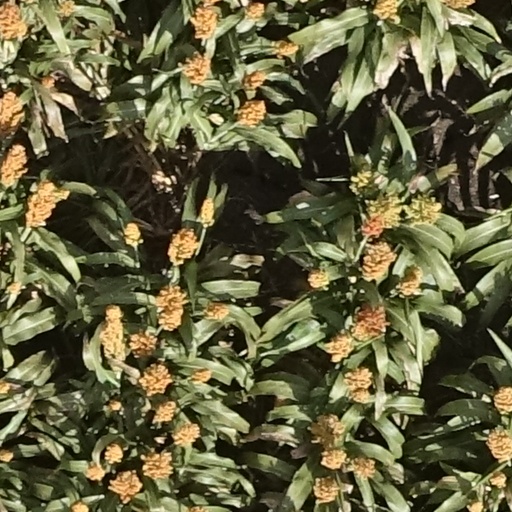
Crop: sorghum